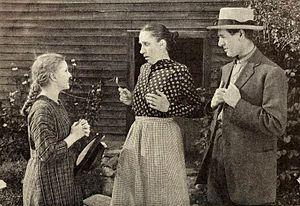
Lena Hill — née le 14 février 1868 à Providence, morte le 18 juin 1947 à Northampton — est une actrice américaine, connue sous le nom de scène de Marcia Harris.